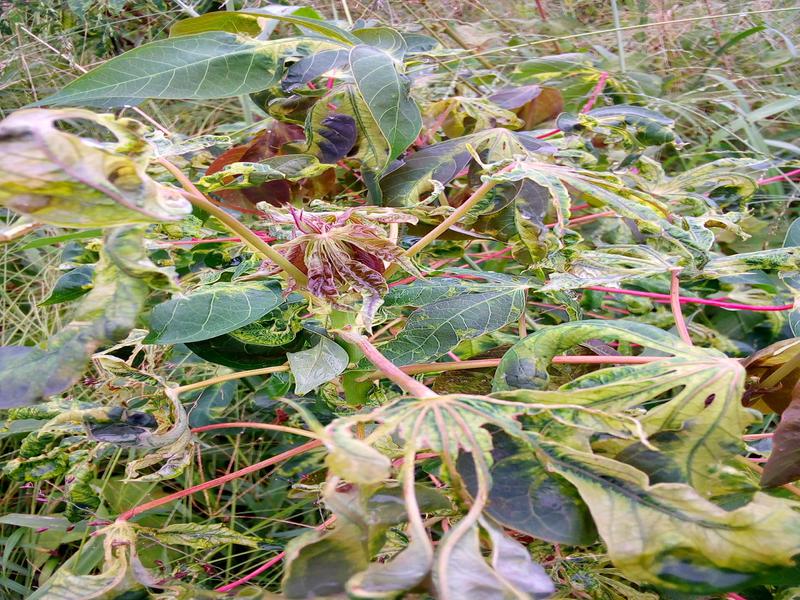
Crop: cassava
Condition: mosaic_disease